Dragons of Autumn Twilight

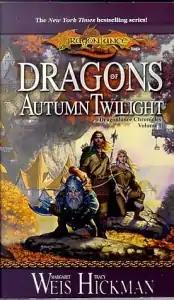
2000 paperback edition cover.

After a lengthy trip on the backs of pegasi and several encounters with the forces of darkness, the companions enter Xak Tsaroth and meet some gully dwarves, diminutive and socially awkward creatures. One of the dwarves, Bupu, leads them to the dragon Khisanth, who is killed by the holy power of the Blue Crystal Staff. When this happens, Goldmoon is consumed by its flame and presumed dead. However, they later find her resting at the foot of a statue of Mishakal (the Goddess of Healing), which now bears the Blue Crystal Staff, and Goldmoon is blessed with true clerical powers. The Companions leave with the Disks of Mishakal. Bupu gives an ancient spellbook (formerly belonging to the archmage Fistandantilus) to Raistlin. When they return to the village to regroup they find it occupied. The Companions are captured by the Highlord armies and are chained in a slave caravan along with an elf named Gilthanas, the son of the leader of the elven nation of Qualinesti.